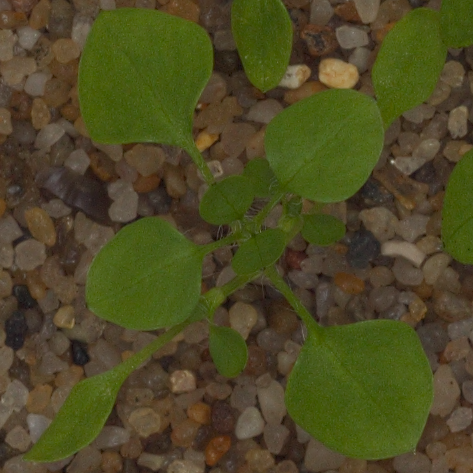
Label: common_chickweed